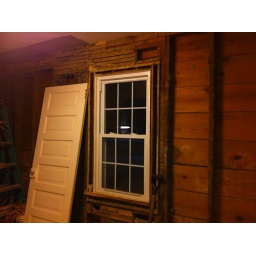
window will be changed to a shorter casement window to allow kitchen sink to be placed under window